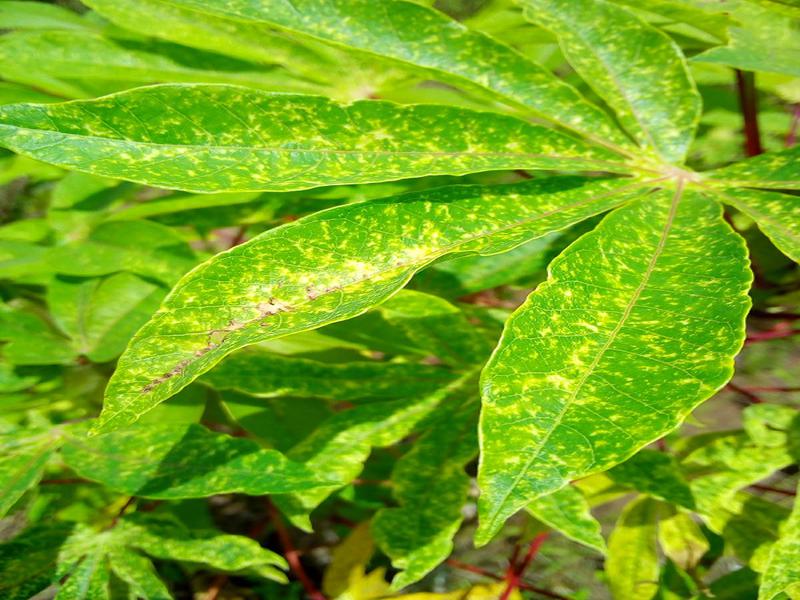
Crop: cassava
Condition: green_mottle